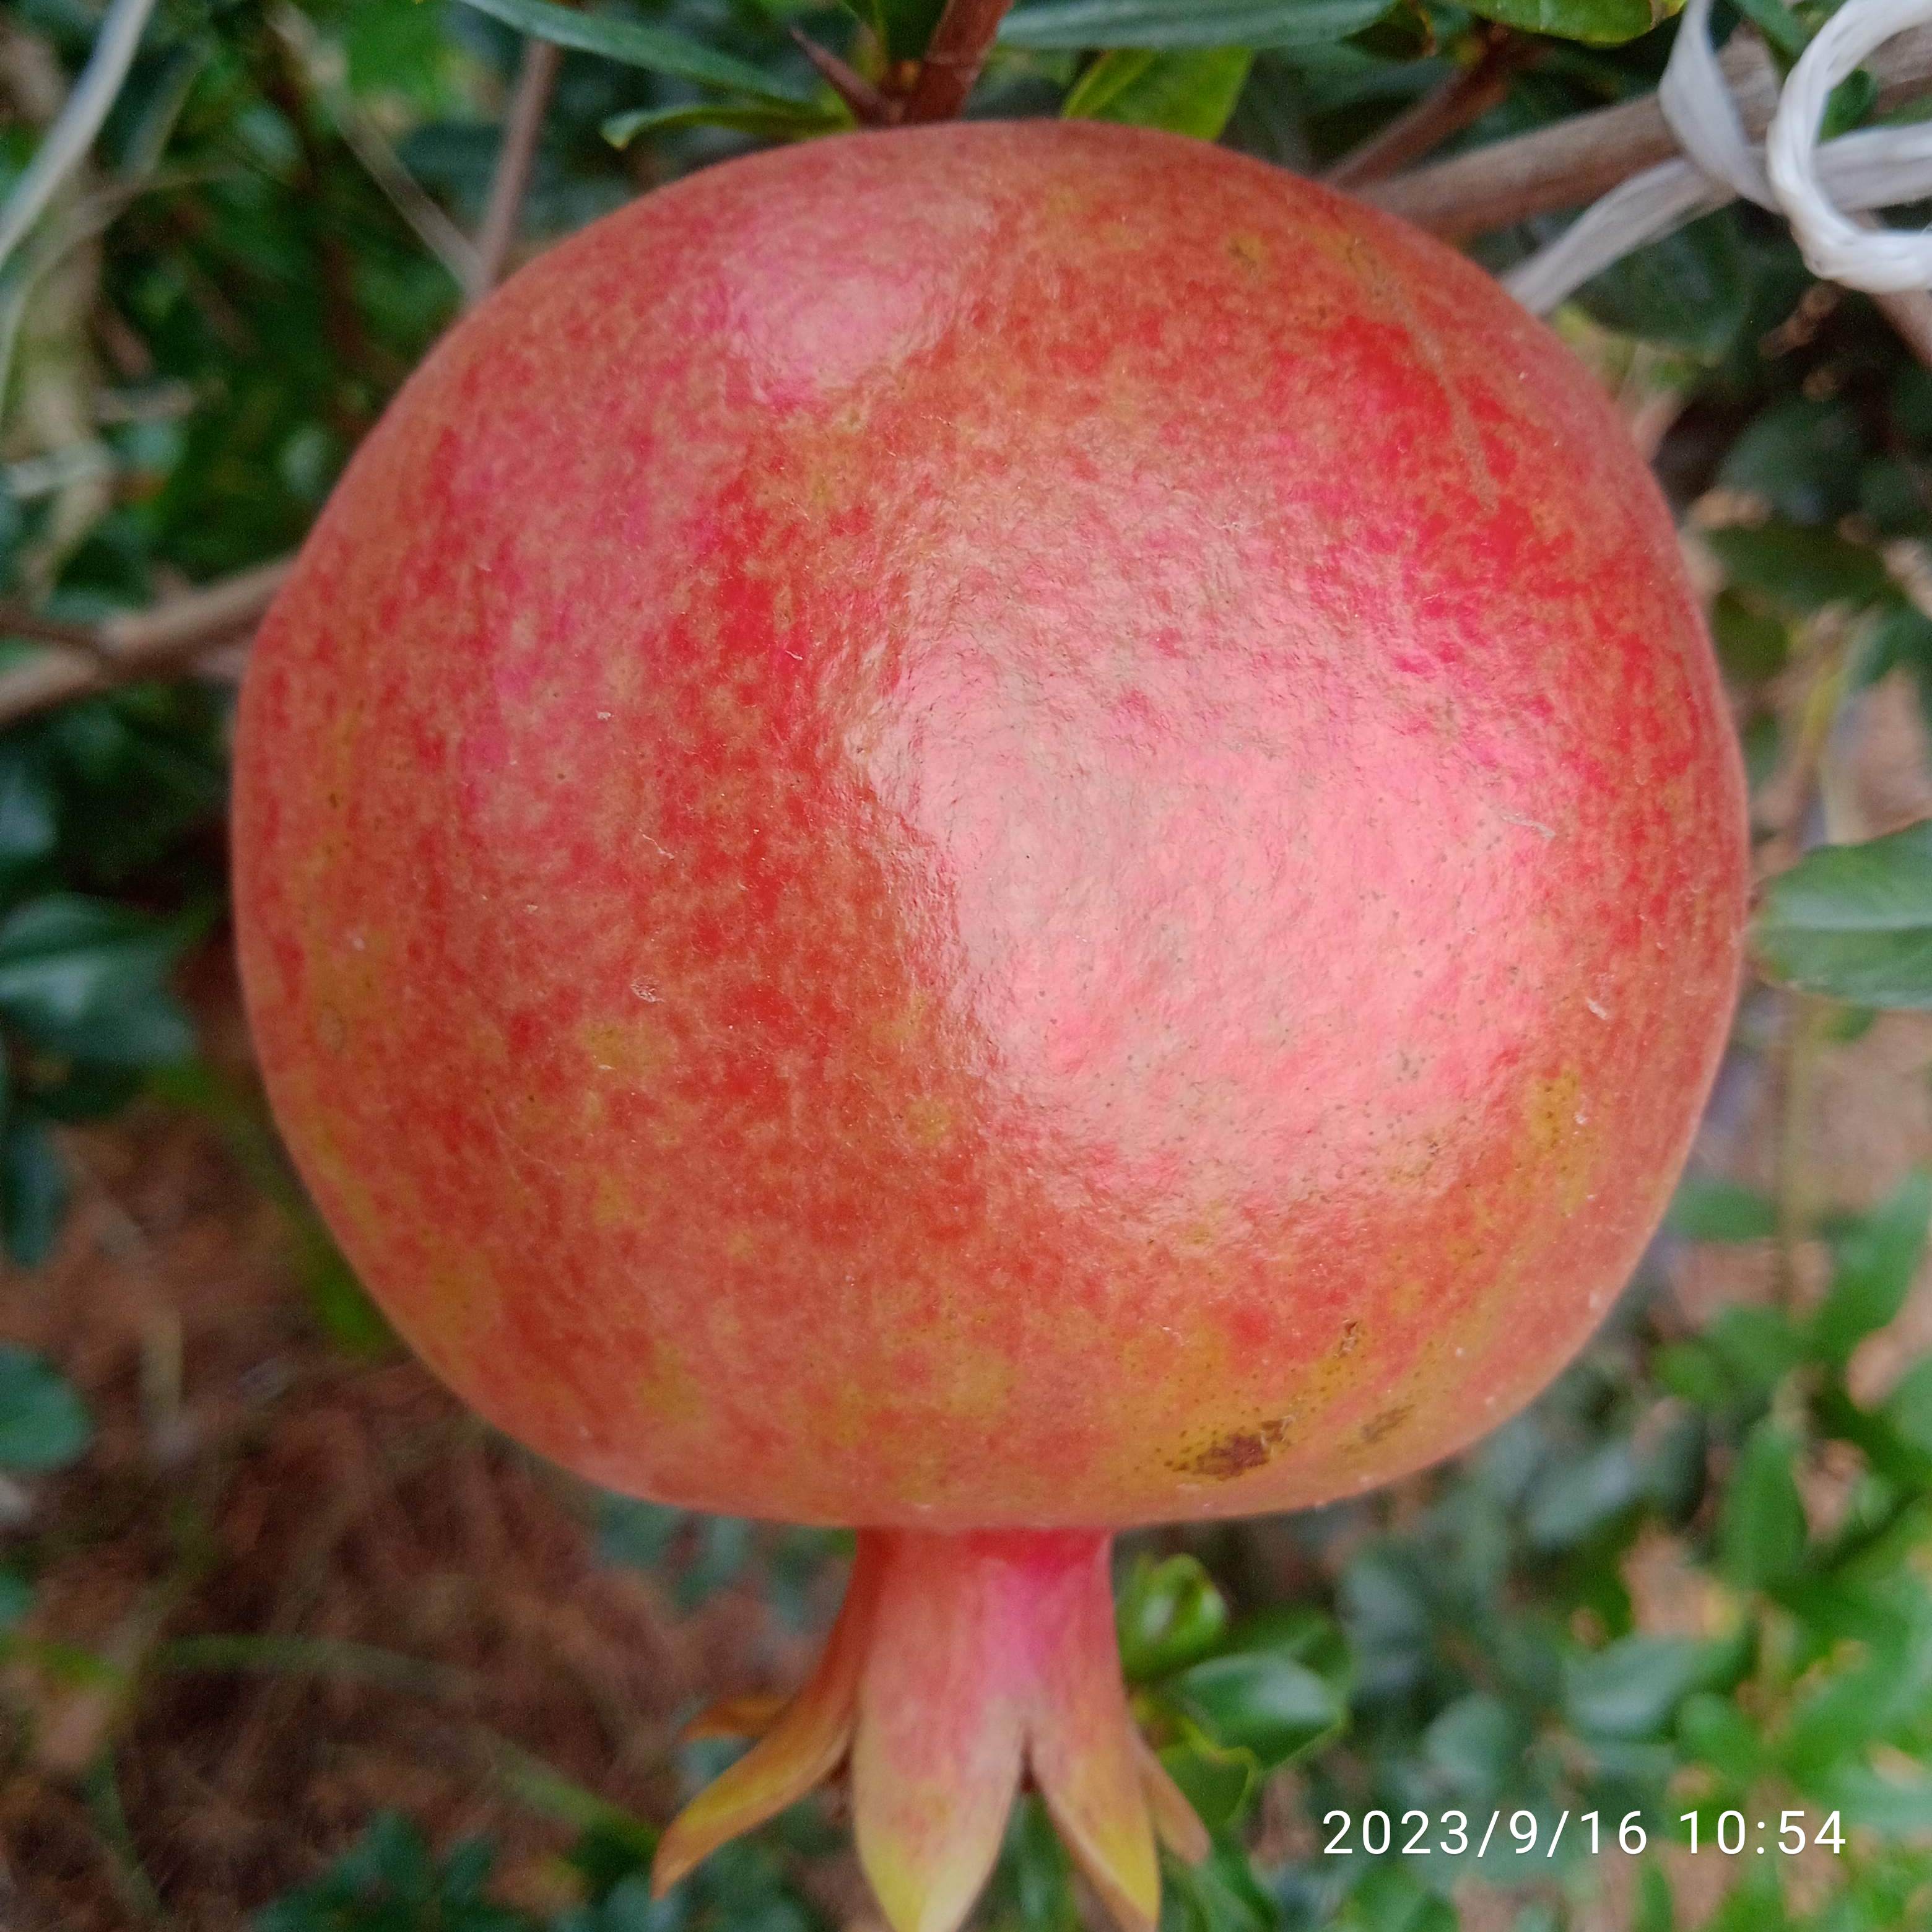
Label: Healthy